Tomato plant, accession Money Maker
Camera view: bottom (45 deg); turntable rotation: 150 degrees
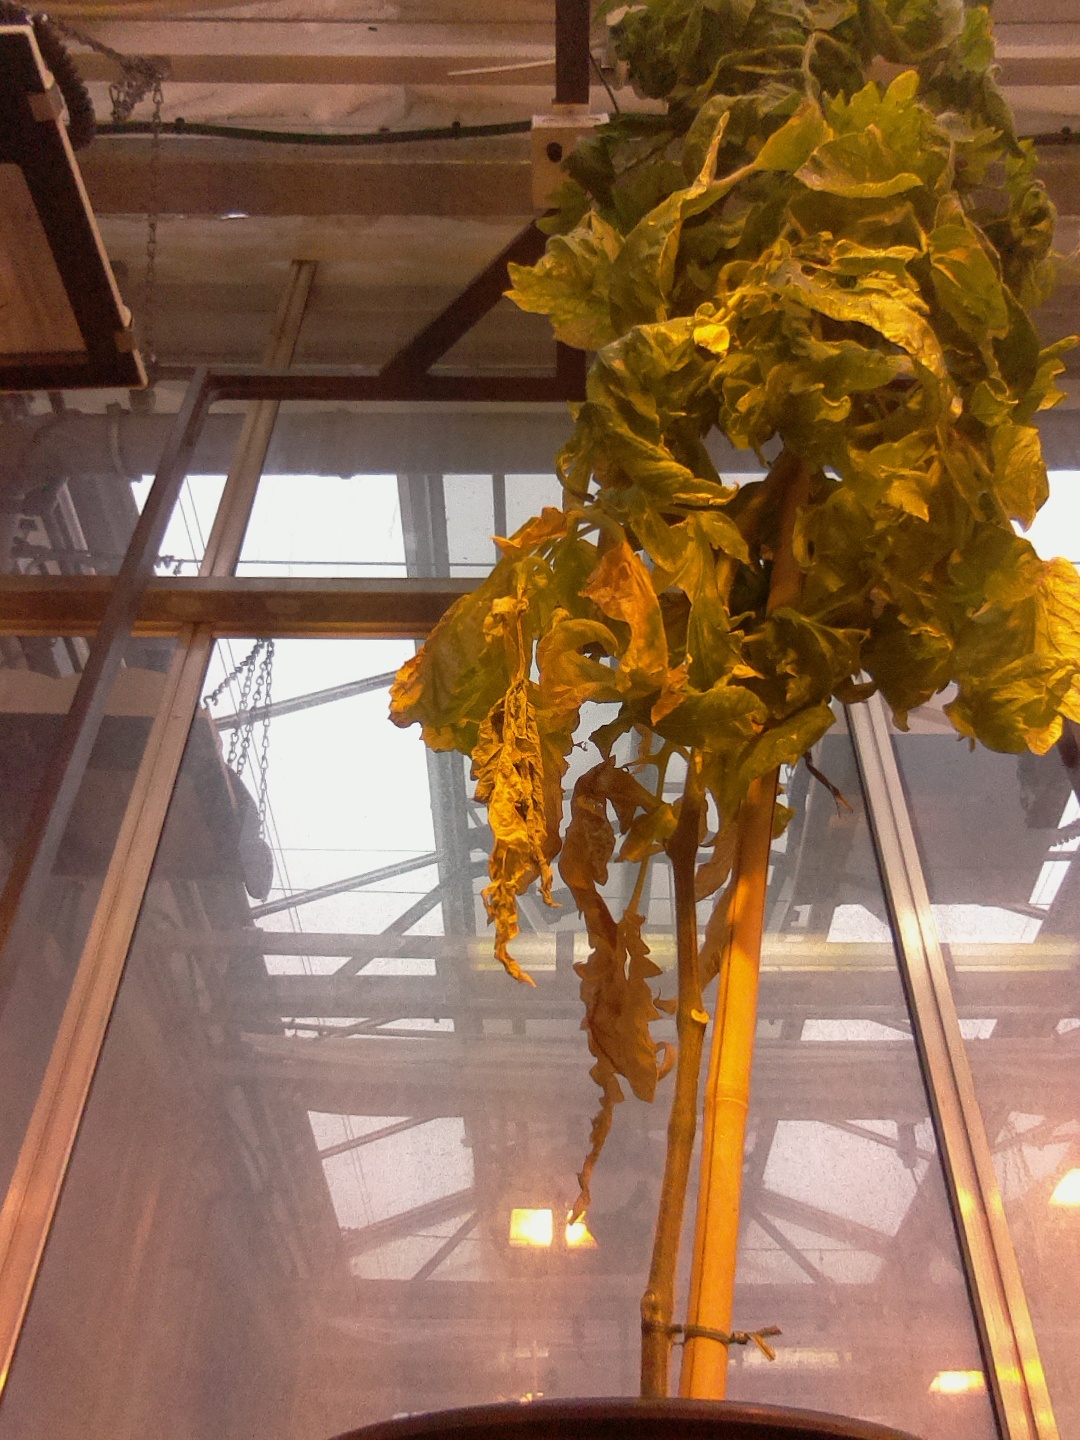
BBCH growth stage 79: 90% -100% of final fruit size